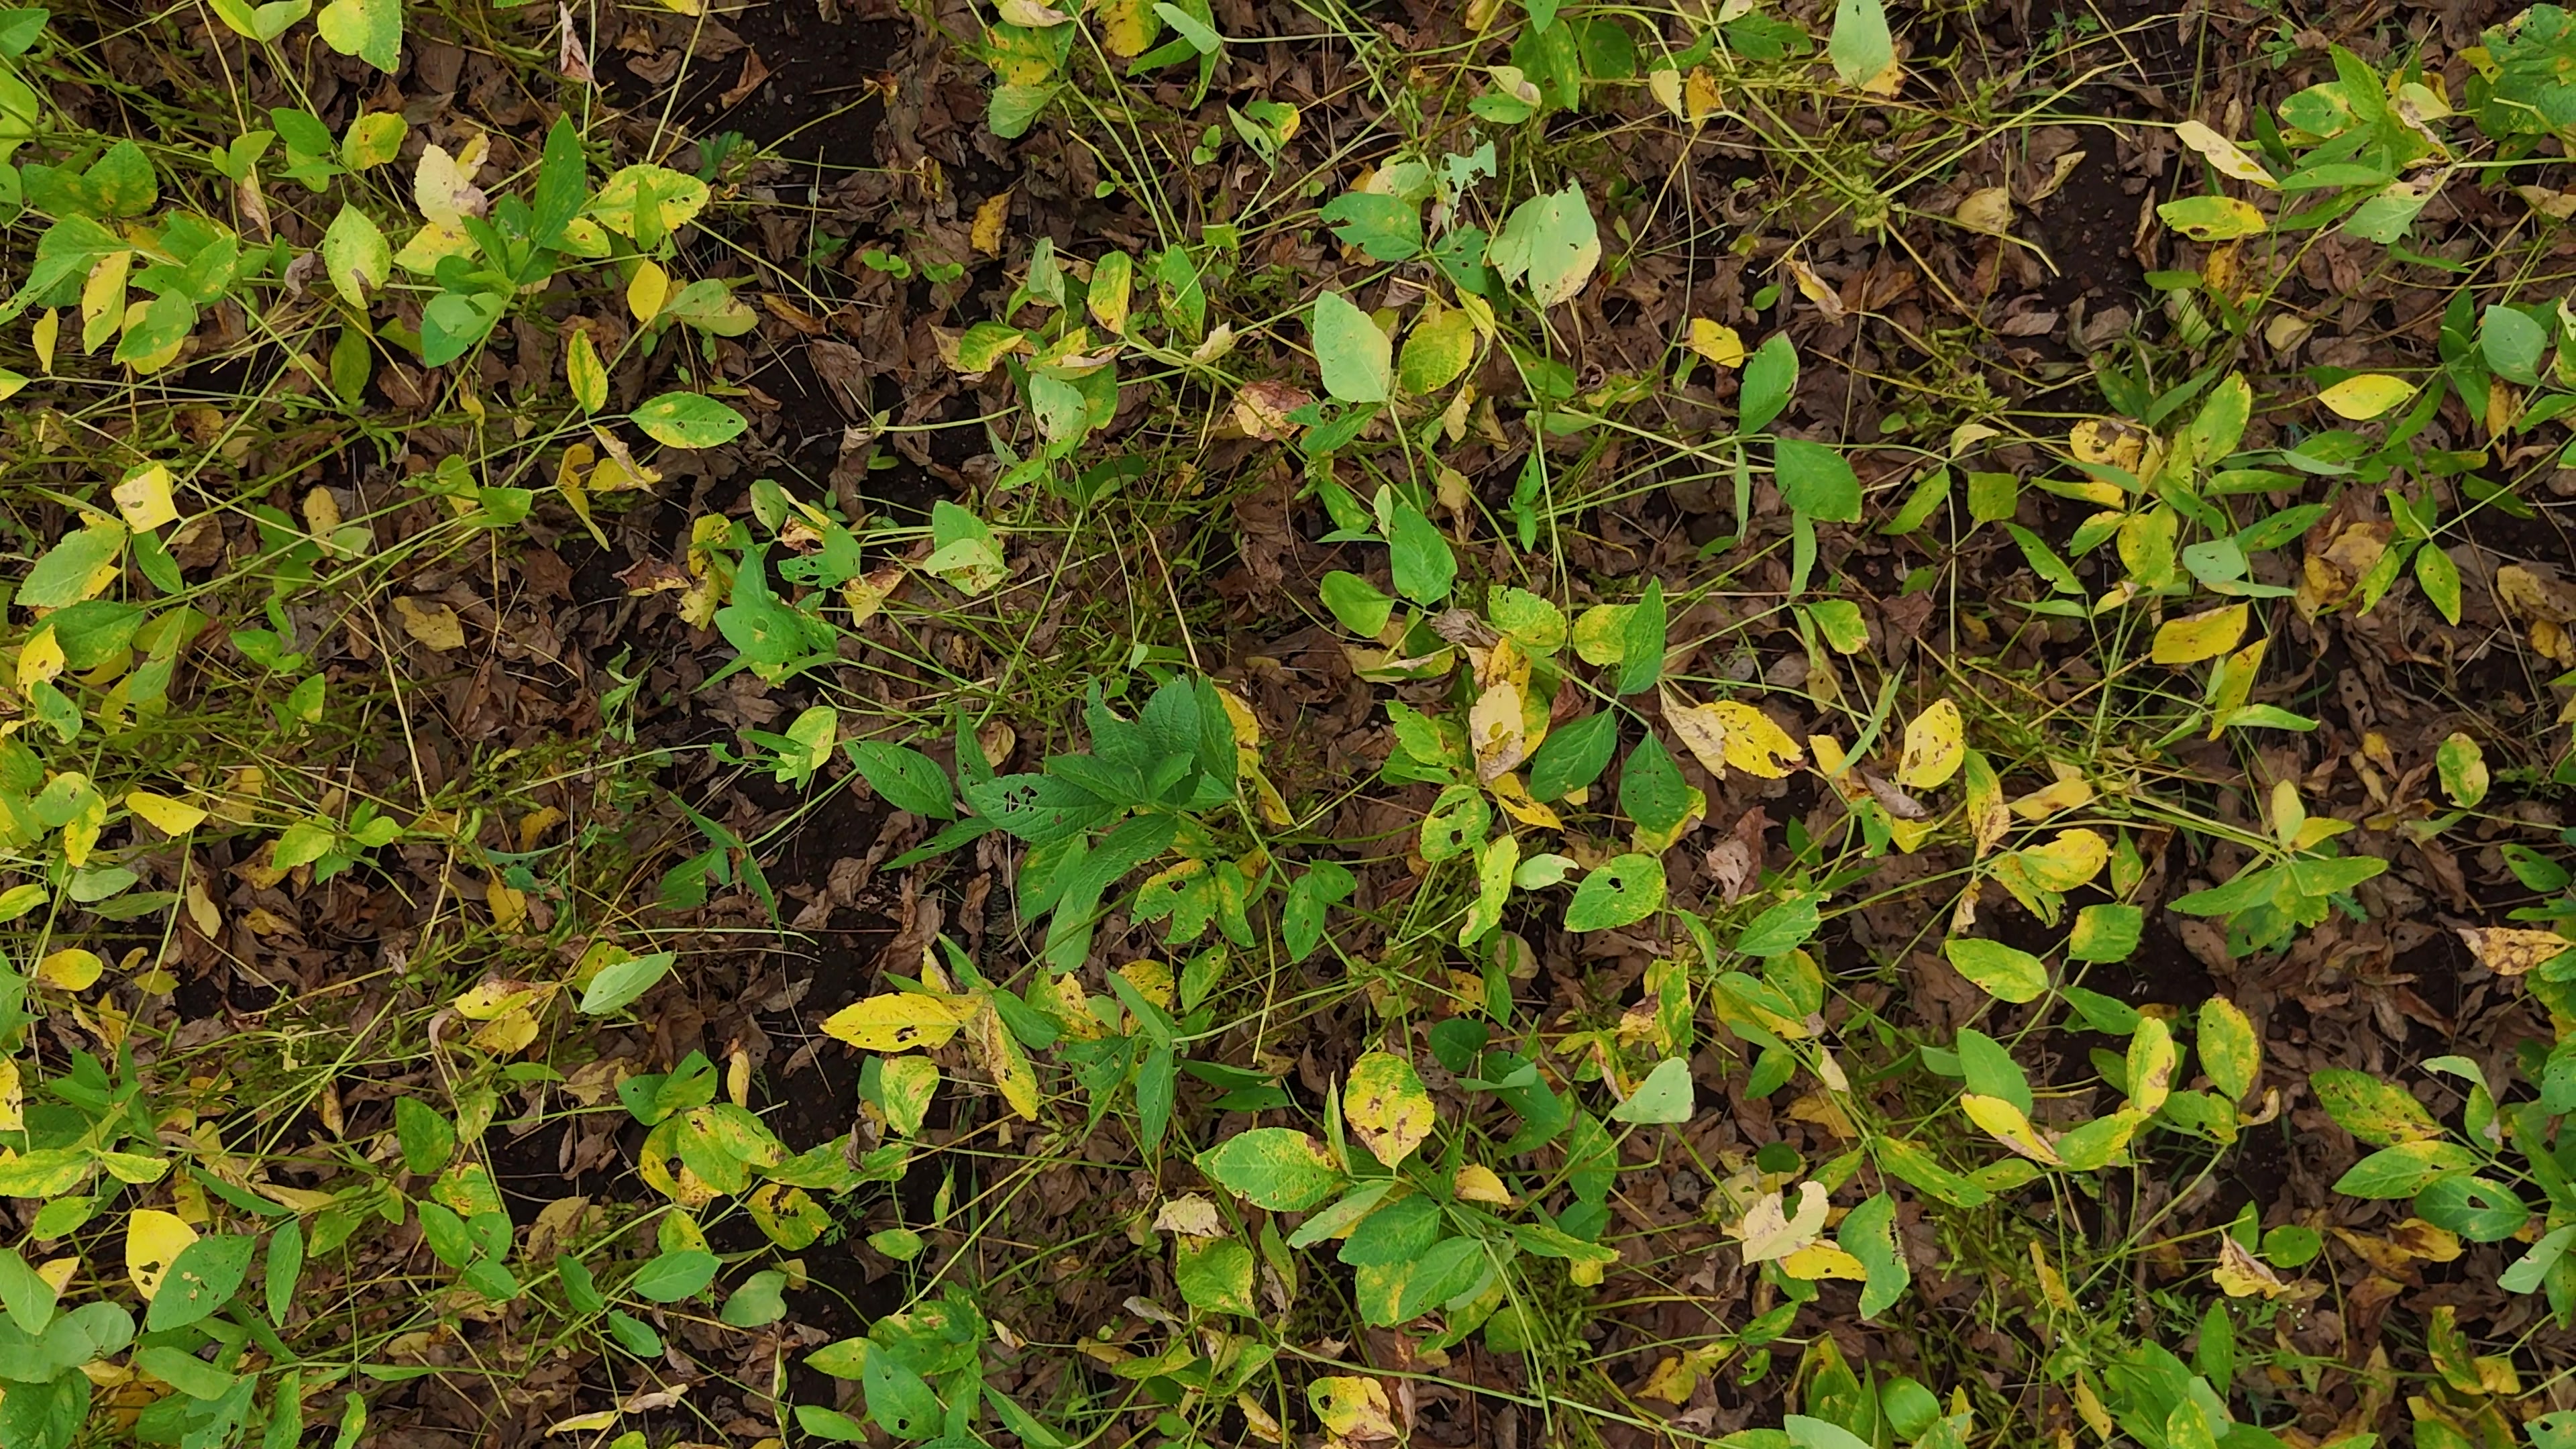
Label: Rust